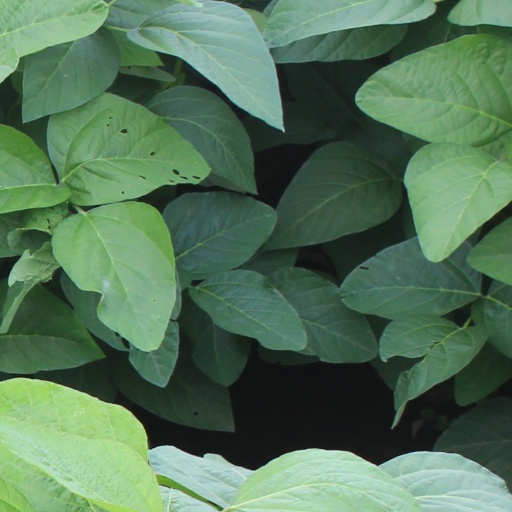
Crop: soybean